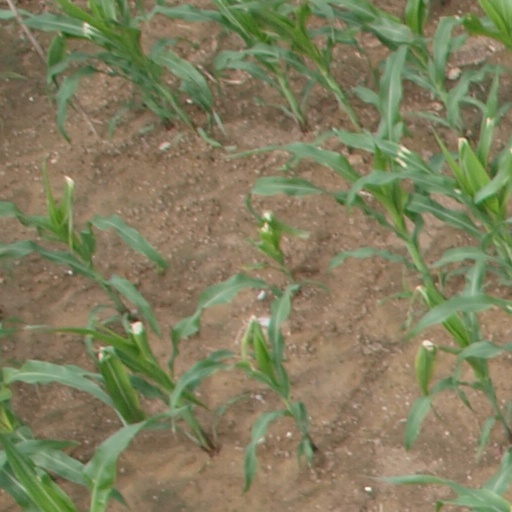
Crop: maize; corn